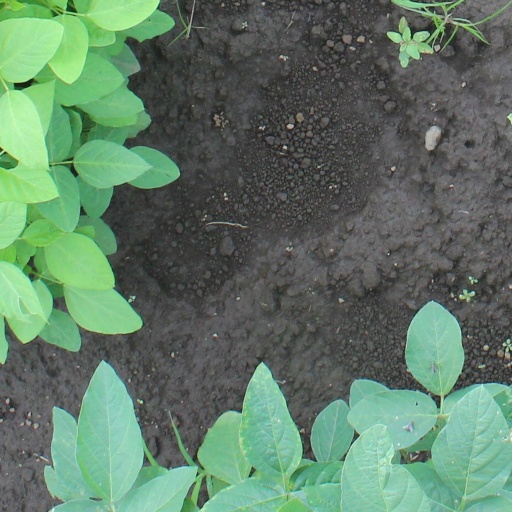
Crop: soybean